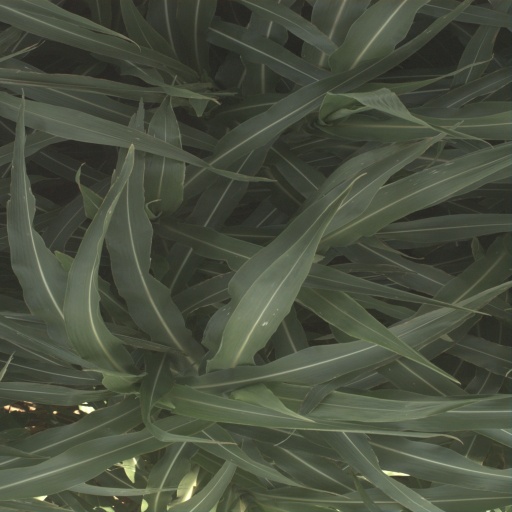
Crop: sorghum